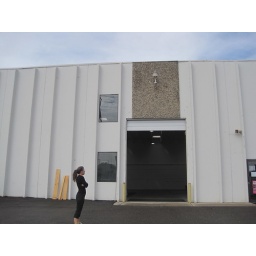
The new sign will go above the front door